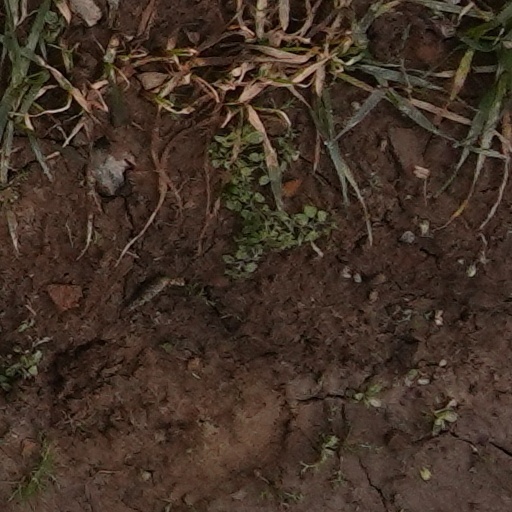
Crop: wheat